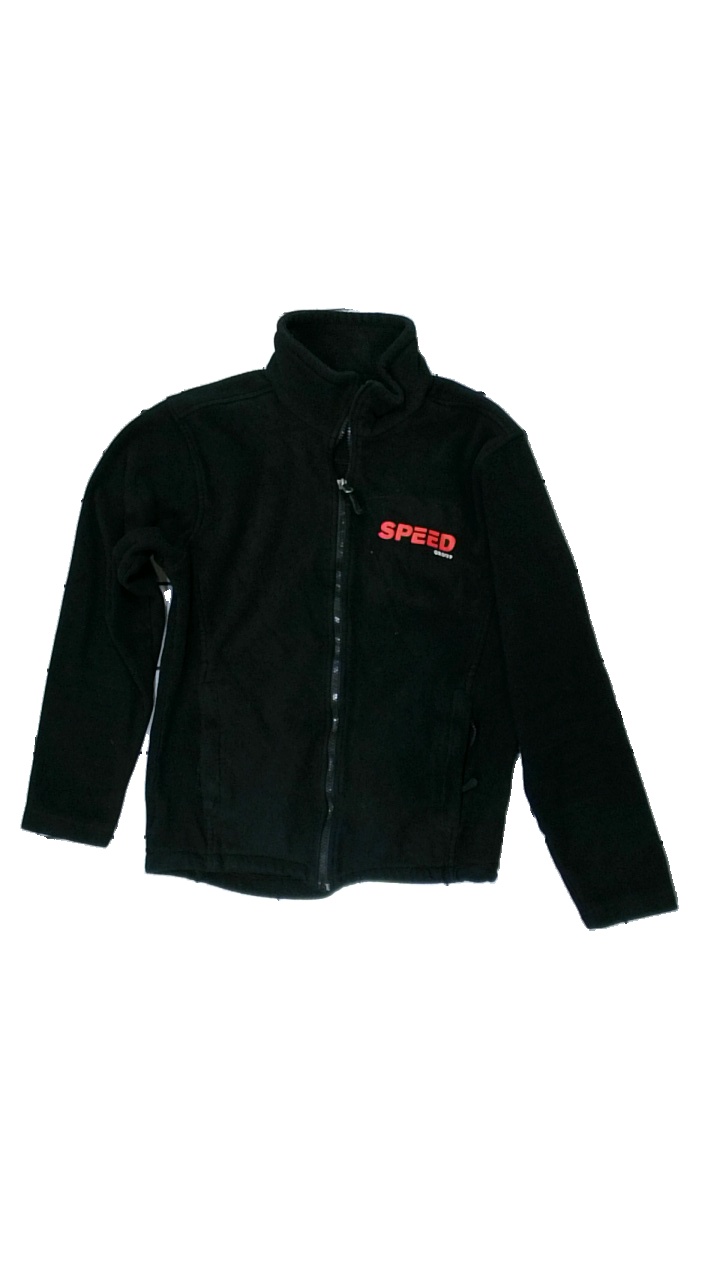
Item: Jacket (Men)
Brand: South West
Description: svart fleece kofta, lite nopprig dragkedjan är bucklig och den har en reklamlogga fram
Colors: Black, Red
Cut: Regular
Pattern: Logo print
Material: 100% polyester
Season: All
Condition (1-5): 3
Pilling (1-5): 4
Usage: Export
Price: <50